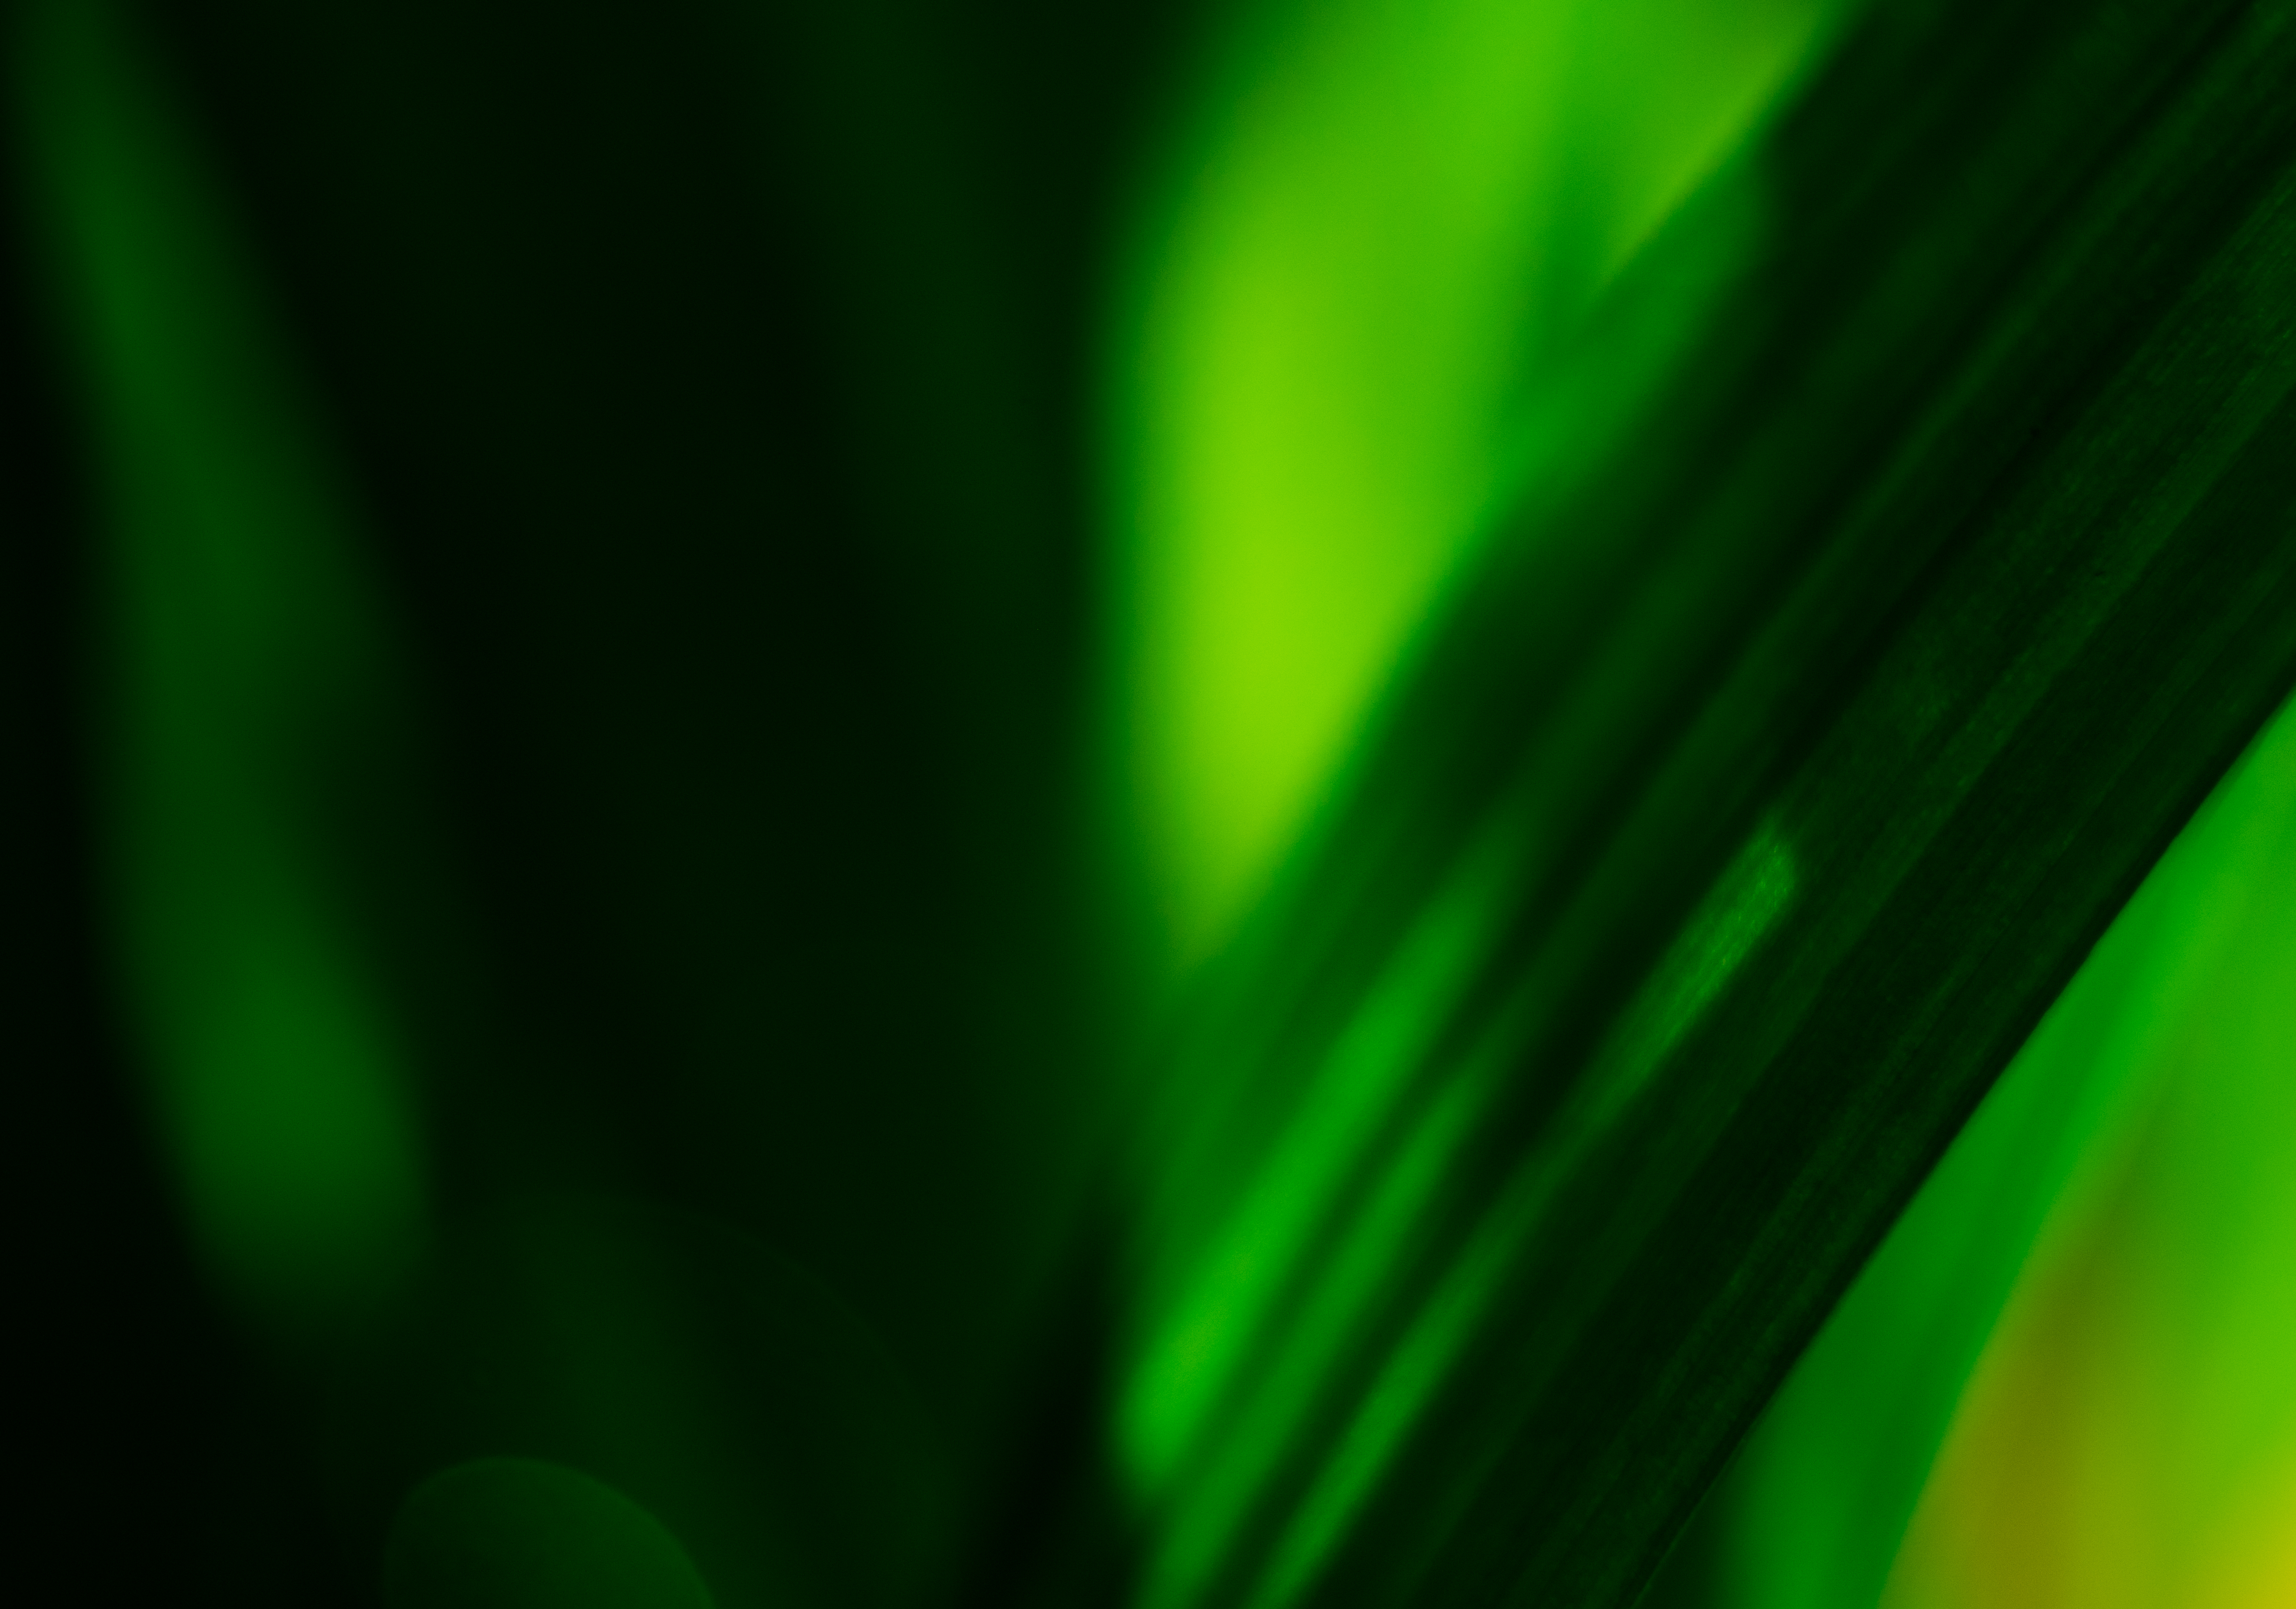
flora, grass, green, light, close up, leaf, macro photography, technology, photography, plant, graphics, black hair